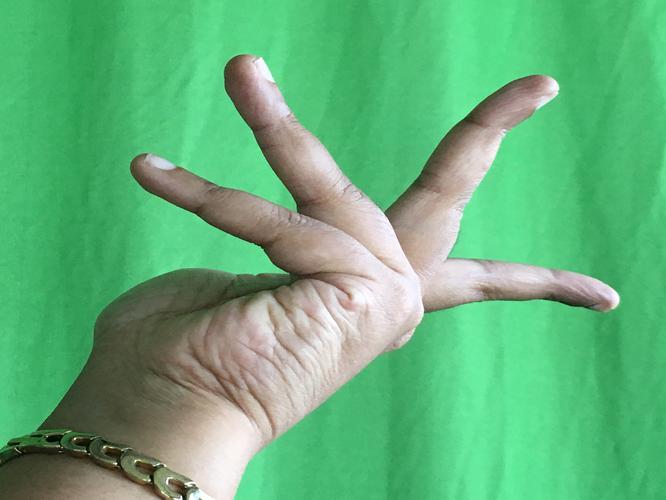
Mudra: Alapadmam
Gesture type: single_hand